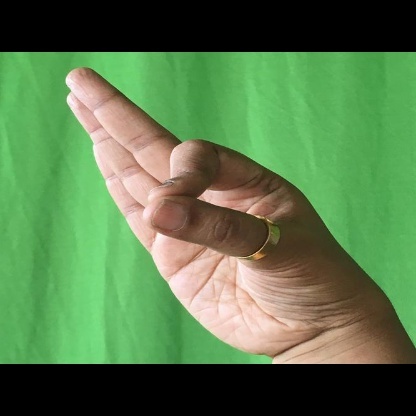
Mudra: Aralam